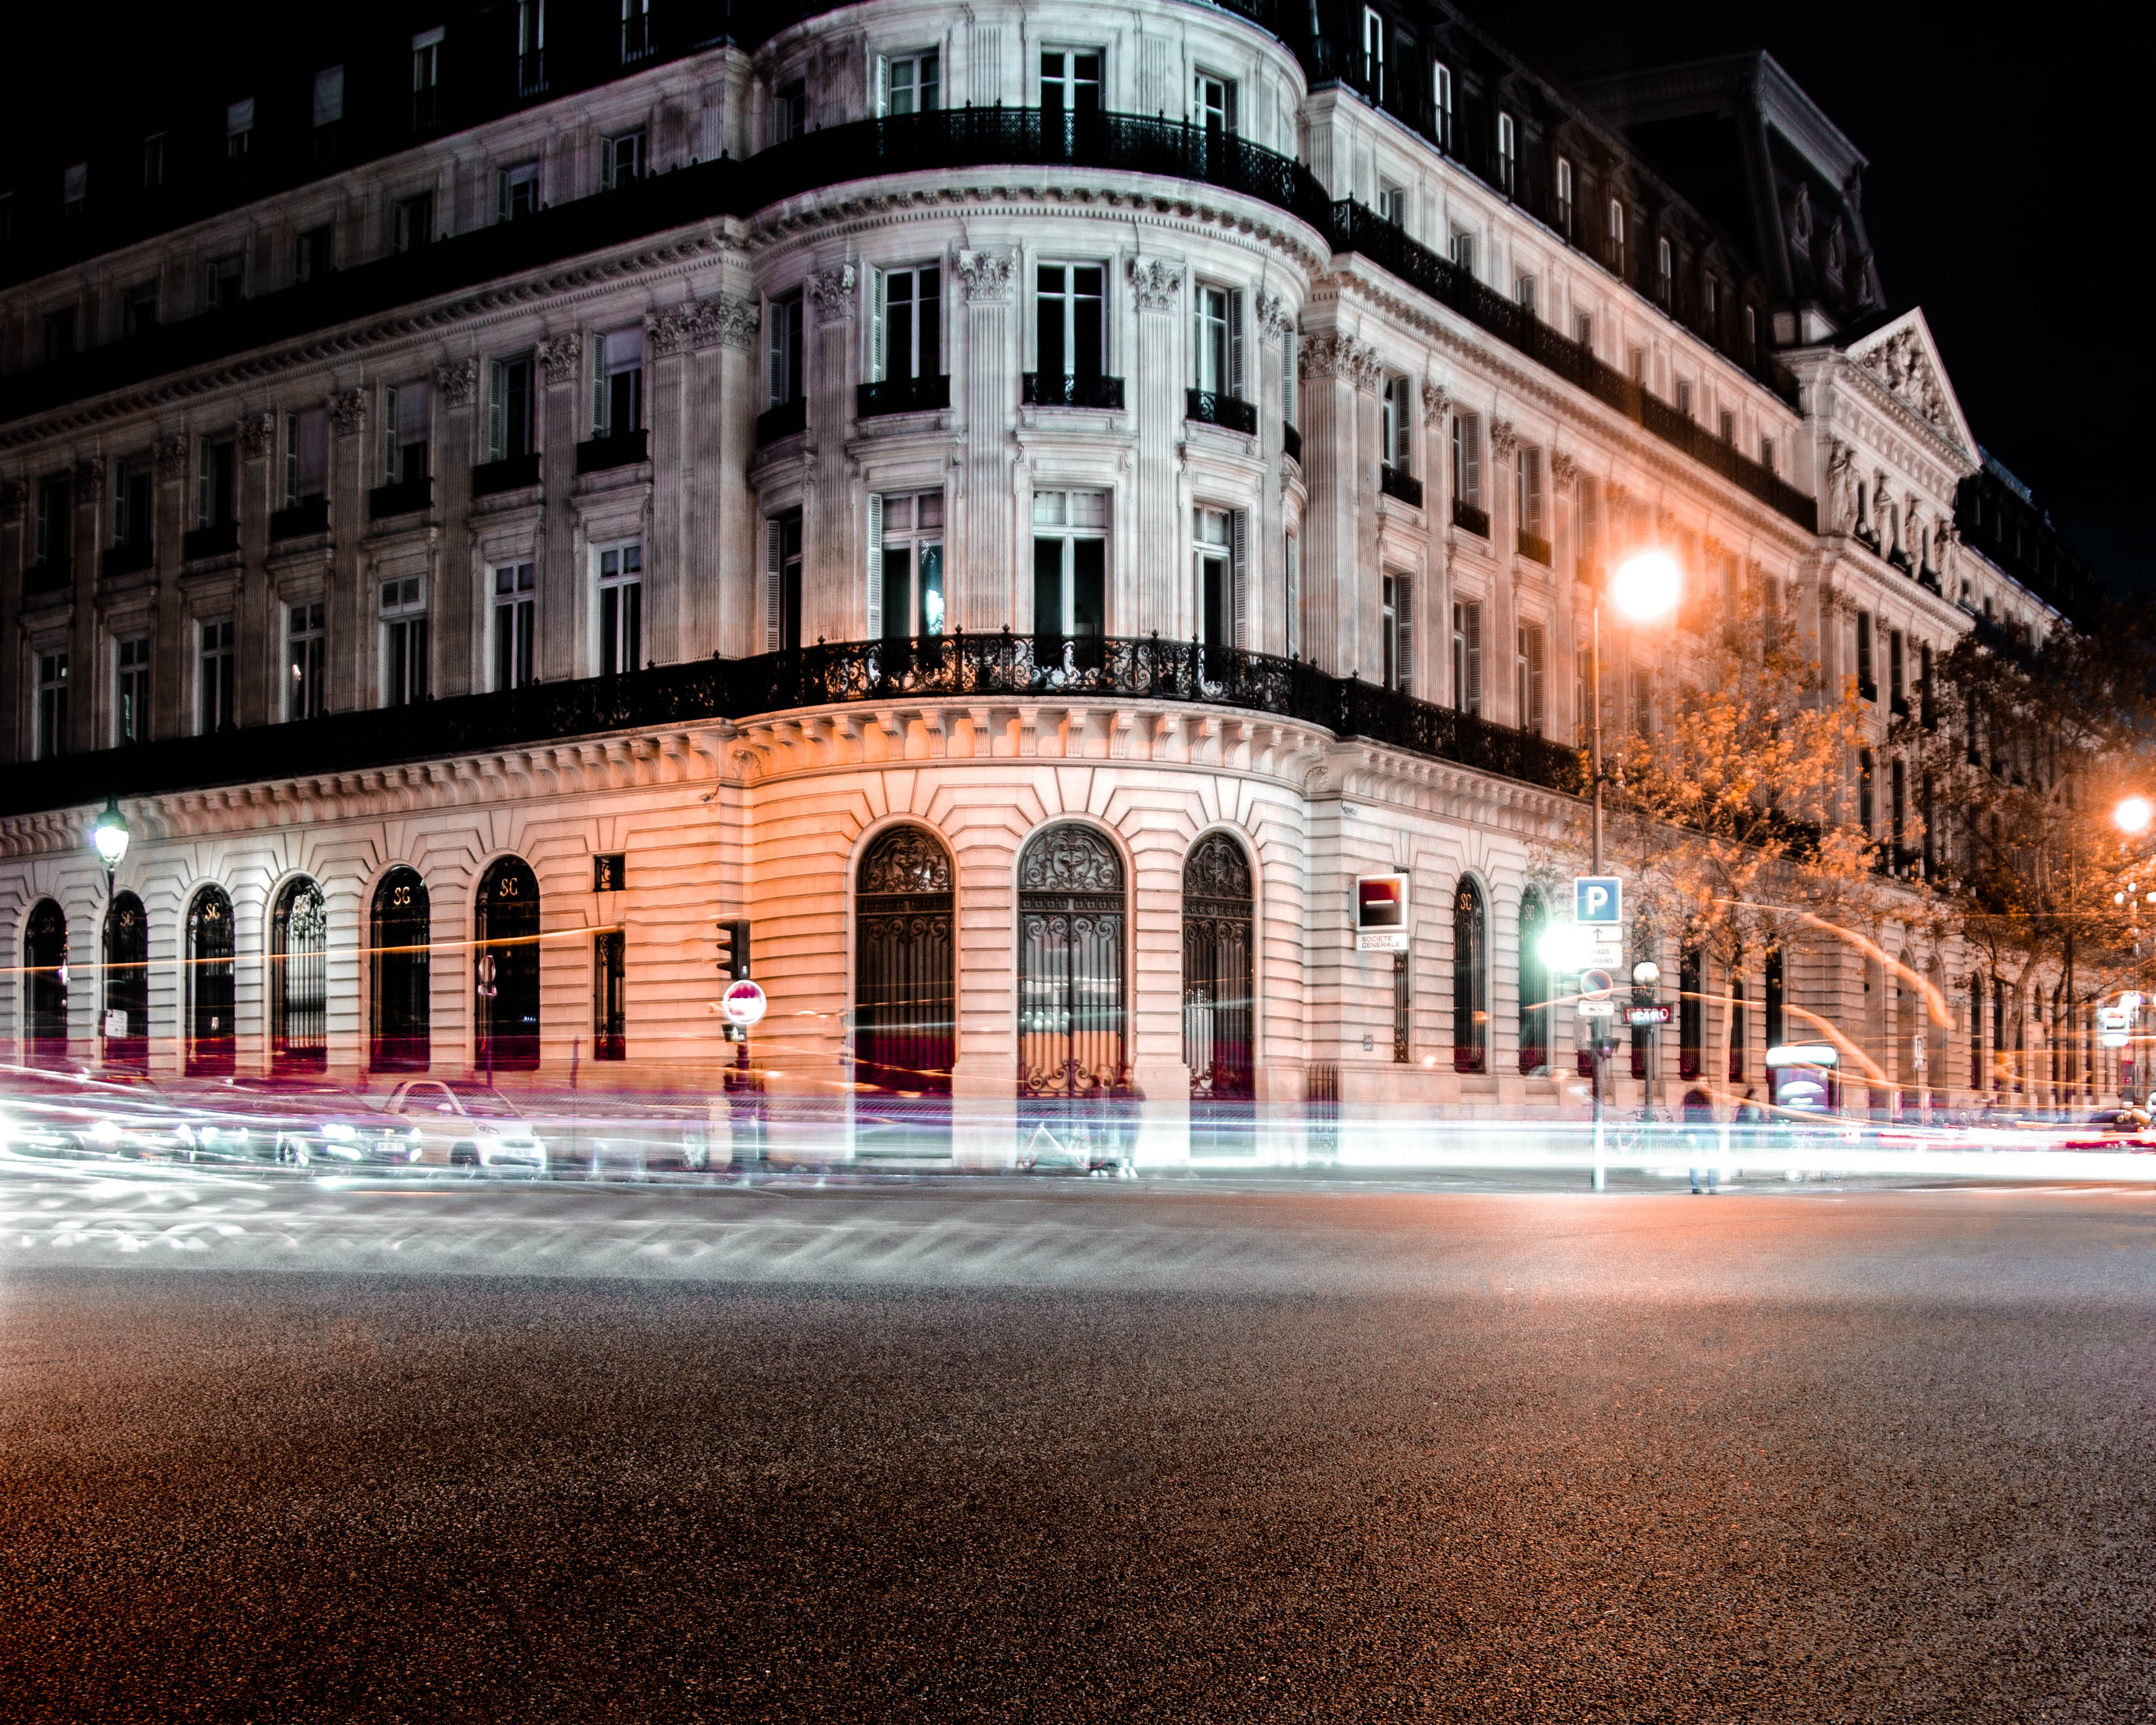
night, landmark, architecture, sky, building, light, city, lighting, human settlement, town, urban area, town square, facade, street, metropolis, photography, house, palace, square, mixed use, evening, hotel, metal, symmetry